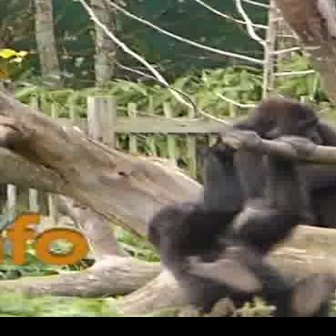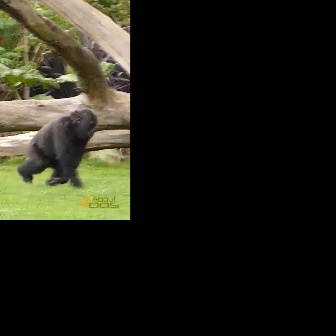
  Please identify the target specified by the bounding box [143,128,331,316] in the first image and locate it in the second image. Return the coordinates in [x_min,y_min,x_max,y_max] format.
Answer: [16,108,97,189]